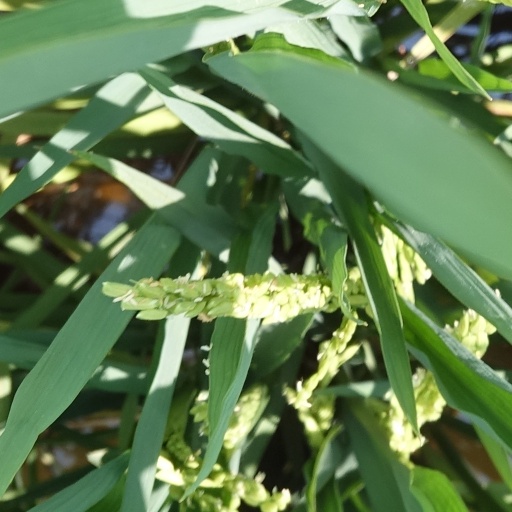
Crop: rice